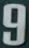
Number: 9